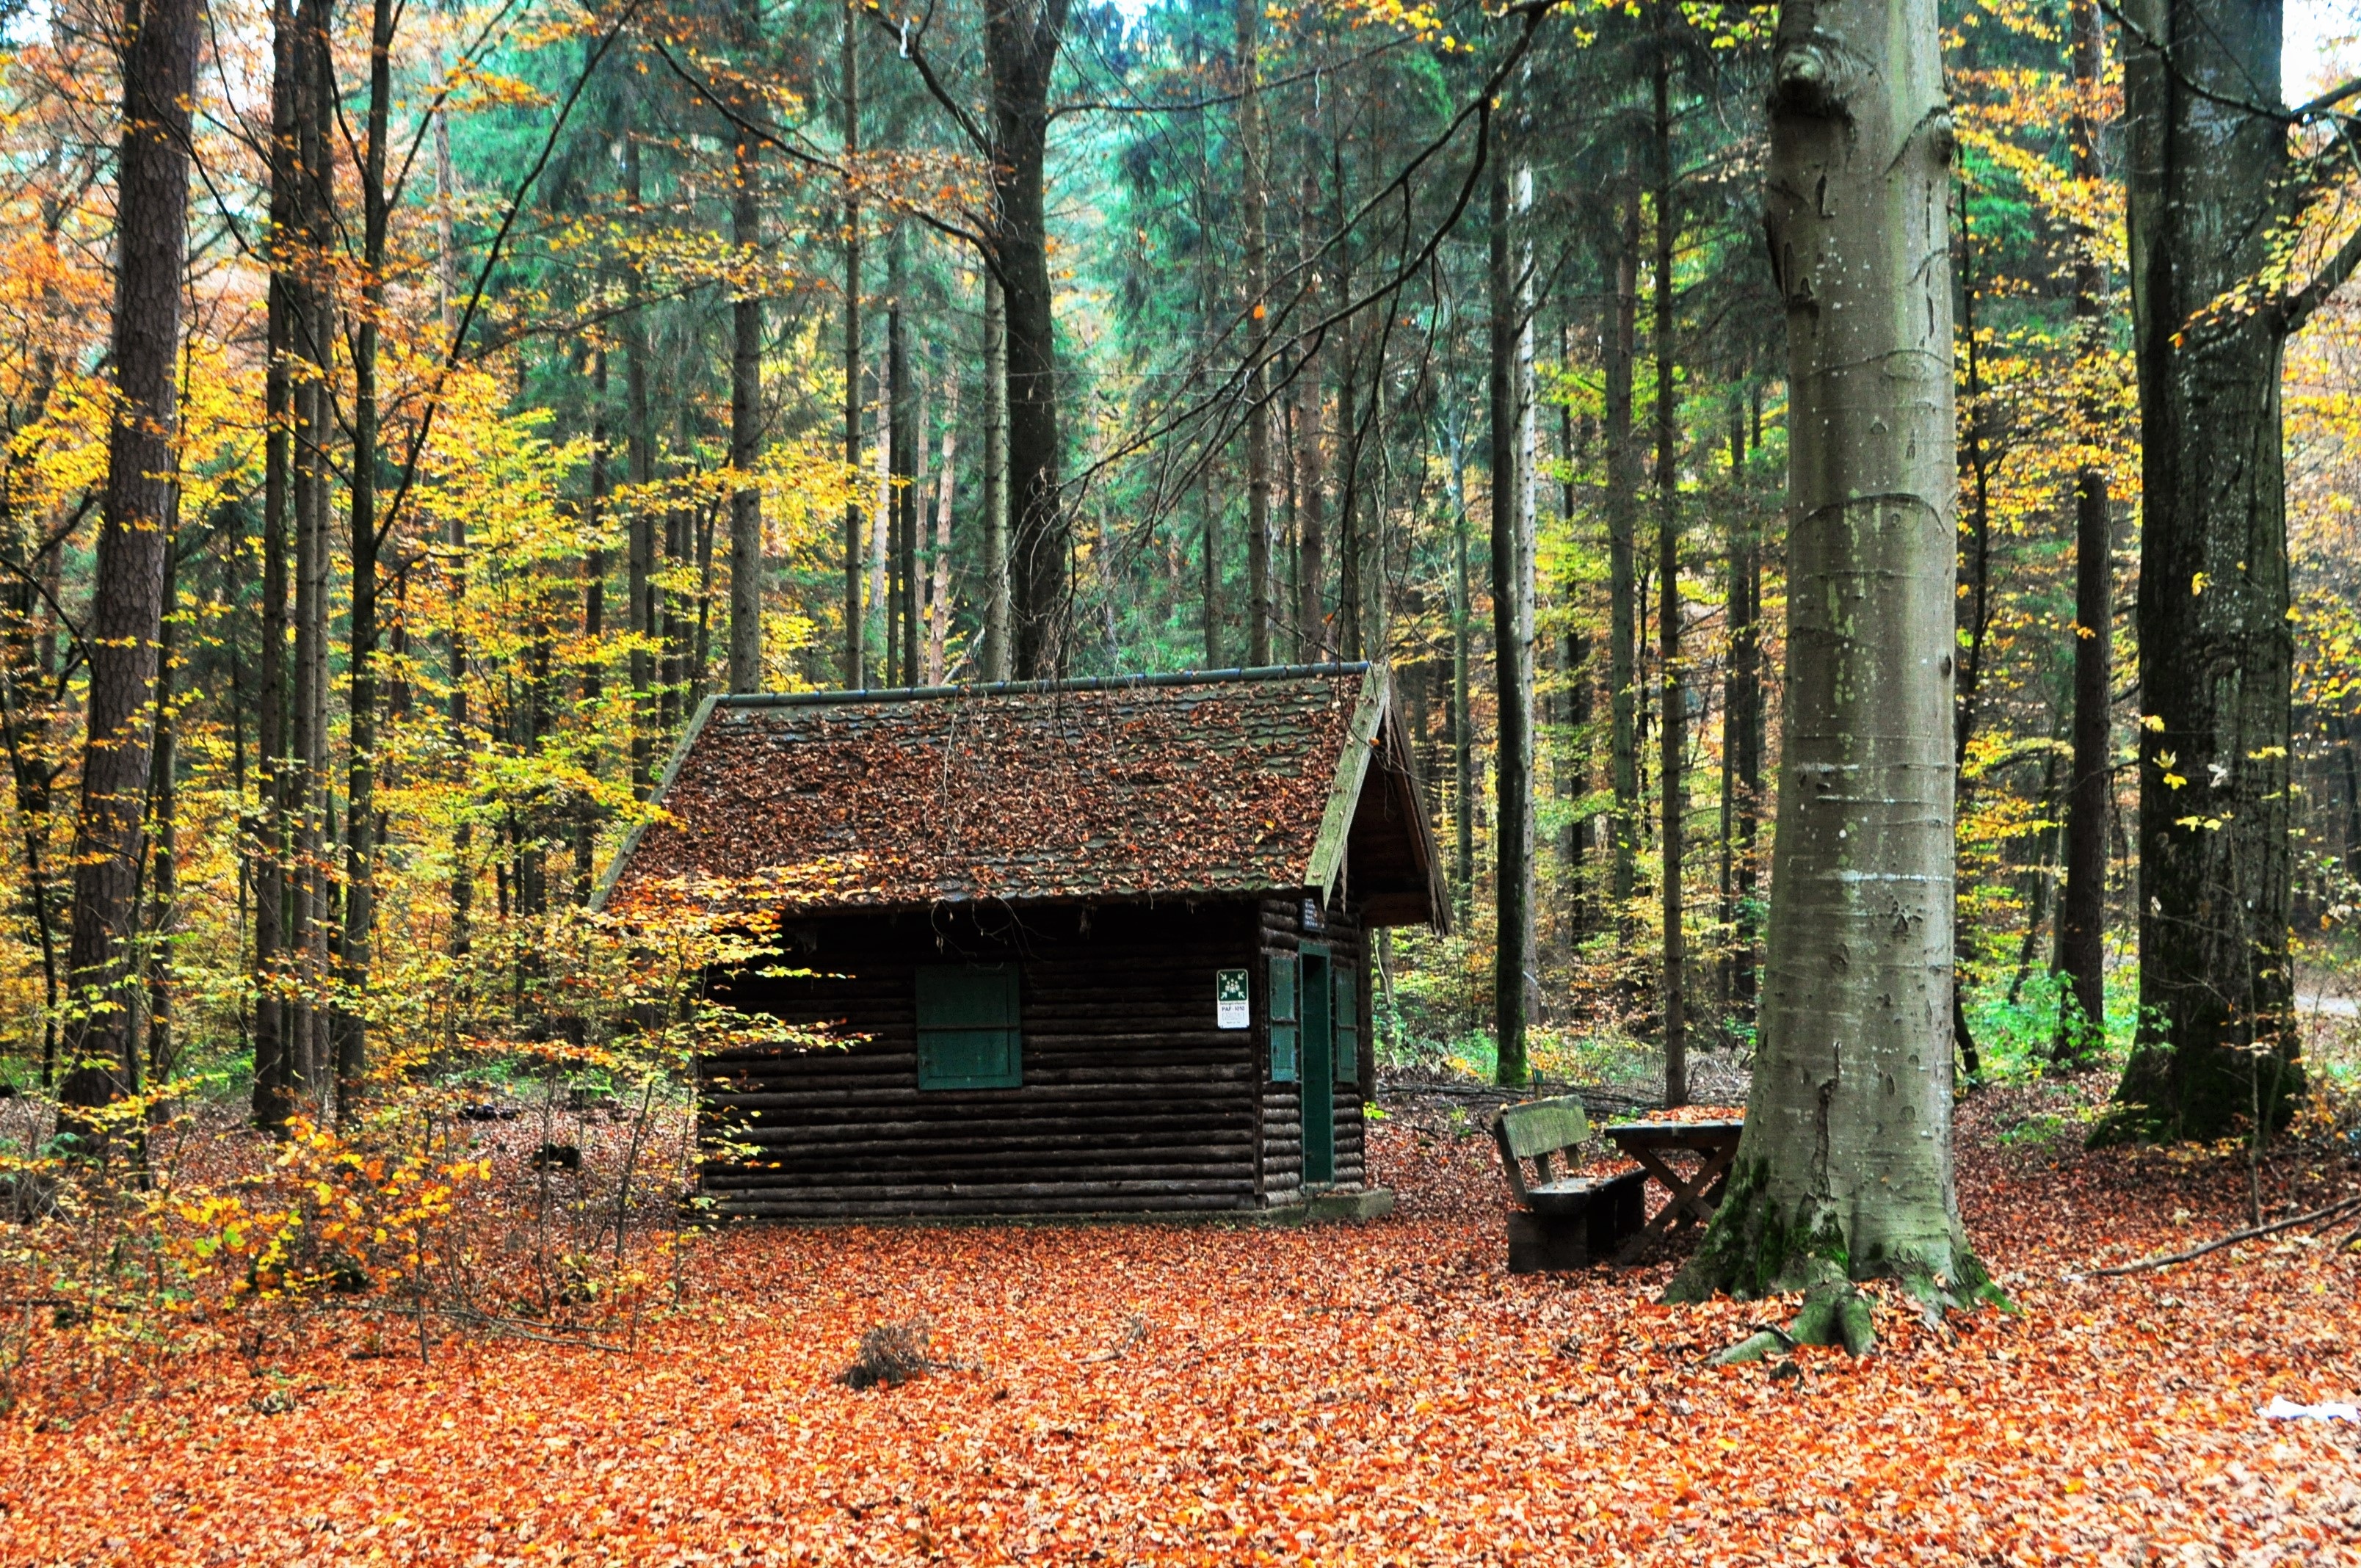
landscape, tree, nature, forest, wilderness, leaf, hut, red, autumn, park, colorful, yellow, season, woodland, habitat, mood, idyll, ecosystem, rural area, natural environment, woody plant